Bindi

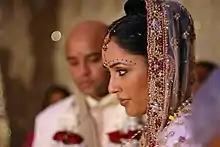
Bride with decorative bindis and "maang tika" between hair parting where married women apply sindoor

In Hinduism, Buddhism, and Jainism, bindi is associated with Ajna Chakra and Bindu. Divinities in these religions are typically depicted with "Bhrumadhya Bindu", in meditative pose with their eyes nearly closed show the gaze focused between eyebrows, other spot being the tip of the nose—Naasikagra. The very spot between the eyebrows known as Bhrumadhya is where one focuses one's sight, so that it helps concentration.